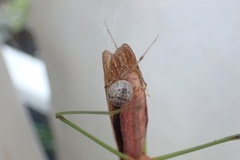
Species: Parasteatoda_tepidariorum